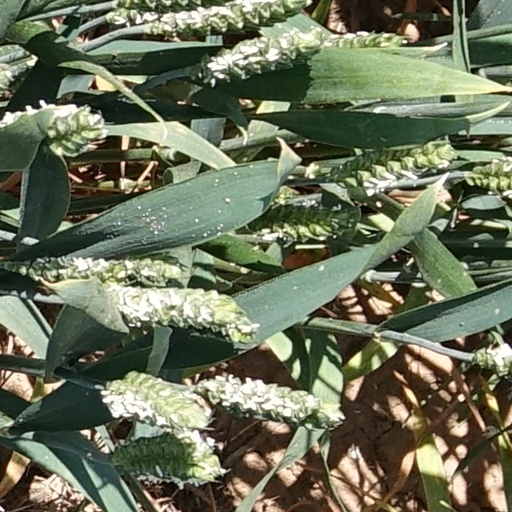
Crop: wheat